Wei Boyang

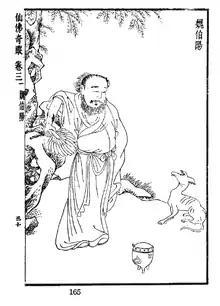
Wei Boyang as illustrated in the book《仙佛奇踪》in AD 1602

Wei Boyang was a Chinese writer and Taoist alchemist of the Eastern Han dynasty. He is the author of "The Kinship of the Three" (also known as "Cantong Qi"), and is noted as the first person to have documented something like the chemical composition of gunpowder in 142 AD. As someone or him, only mixed the chemical compound of Sulphur and Saltpetre.